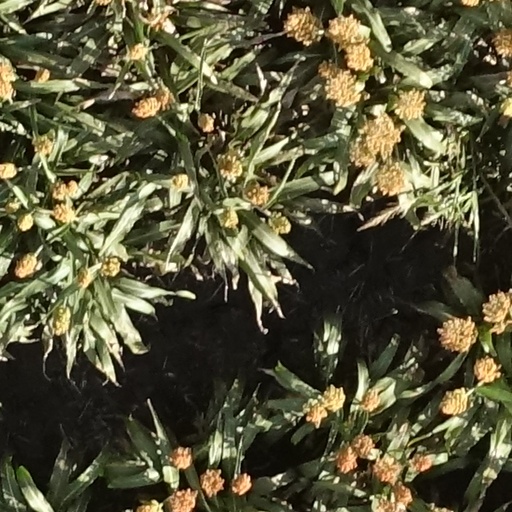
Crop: sorghum